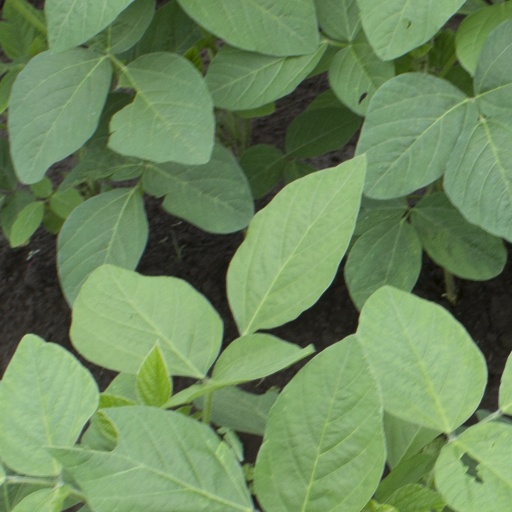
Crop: soybean